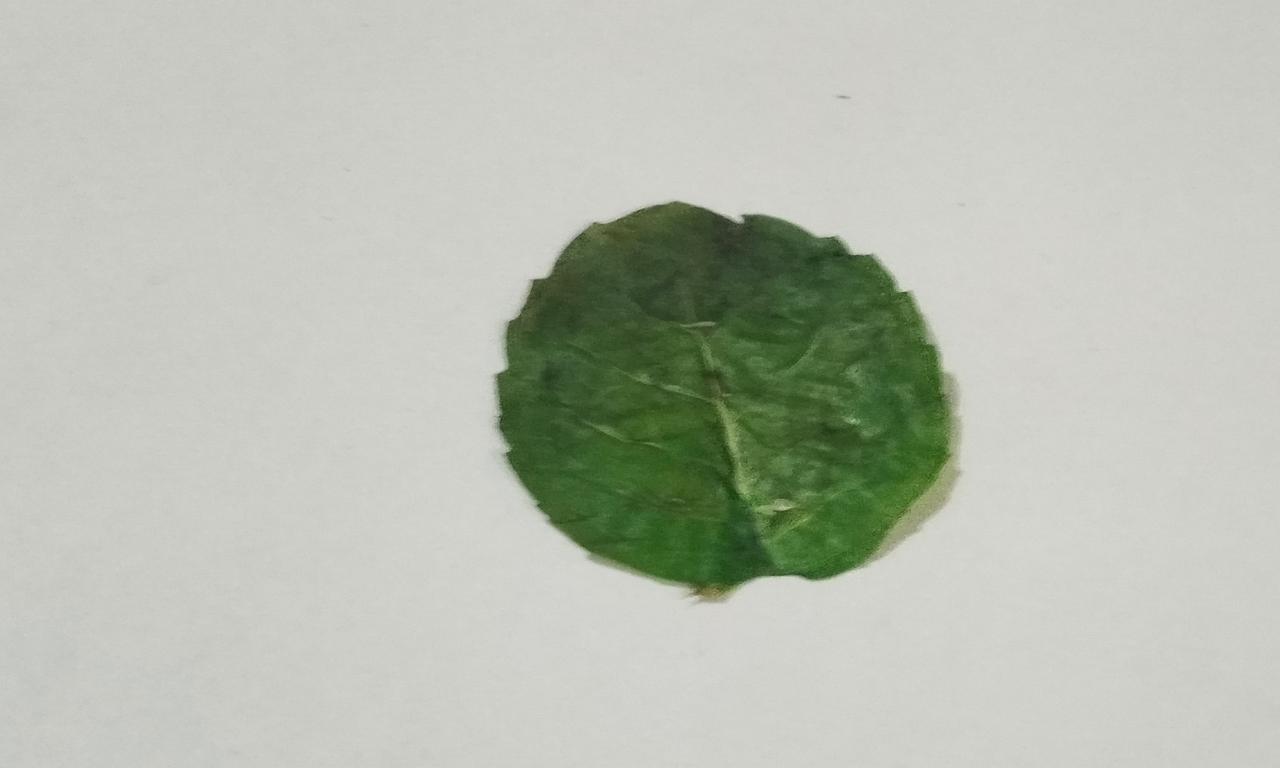
Label: Dried